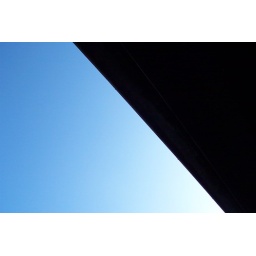
evening sky below an interstate bridge